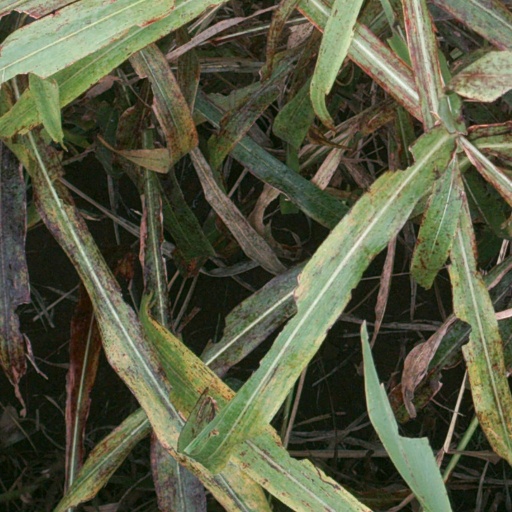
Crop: sorghum